Paul Erdős

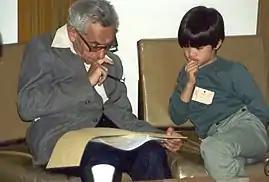
Erdős influenced many young mathematicians. In this 1985 photo taken at the University of Adelaide, Erdős explains a problem to Terence Tao, who was 10 years old at the time. Tao received the Fields Medal in 2006, and was elected a Fellow of the Royal Society in 2007.

Hungary at the time was under the Warsaw Pact with the Soviet Union. Although Hungary limited the freedom of its own citizens to enter and exit the country, in 1956 it gave Erdős the exclusive privilege of being allowed to enter and exit the country as he pleased.